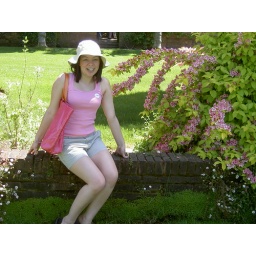
I match the flowers I am sitting beside